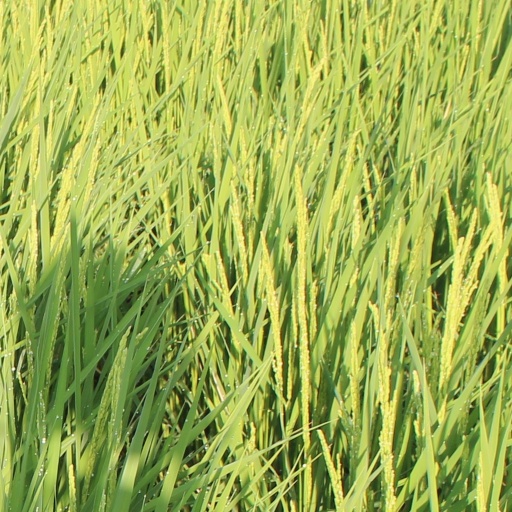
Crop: rice